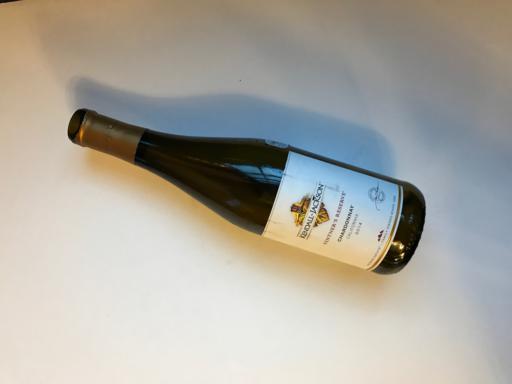
Label: glass